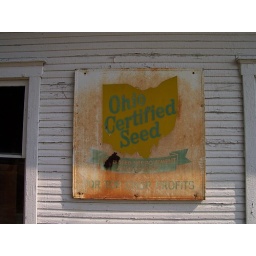
A rusty sign for Ohio Certified Seed near Waldo, Ohio.